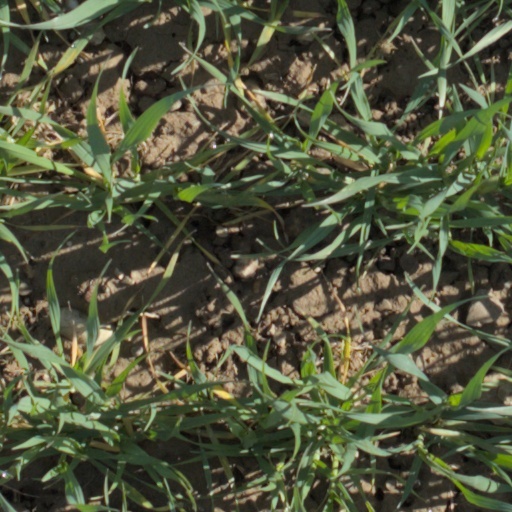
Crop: wheat